Irene Obera

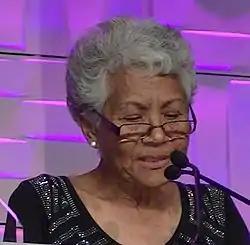
Irene Obera accepting the 2014 Masters Athlete of the Year Award

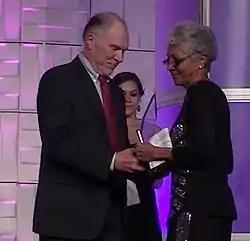
Irene Obera receiving the 2014 Masters Athlete of the Year Award from Masters Chairman Gary Snyder

Irene Romona Obera (born December 7, 1933, in San Bernardino County, California) is an American track and field athlete, specializing in sprinting events. Over an extended career, she has set numerous world records and has won numerous world championships. She is currently a member of the W70 world record holding 4 × 100 metres relay team. She also holds the current American record in the W60 and W75 100 metres and the W75 200 metres.